Engabao

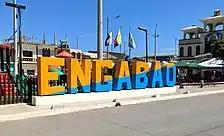
Engabao

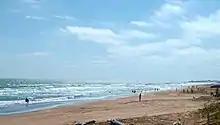
Paraíso beach in Engabao

Engabao or Puerto Engabao is a small beach town in Playas, Guayas, in southern Ecuador. It is 16.6 km from Playas Villamil.